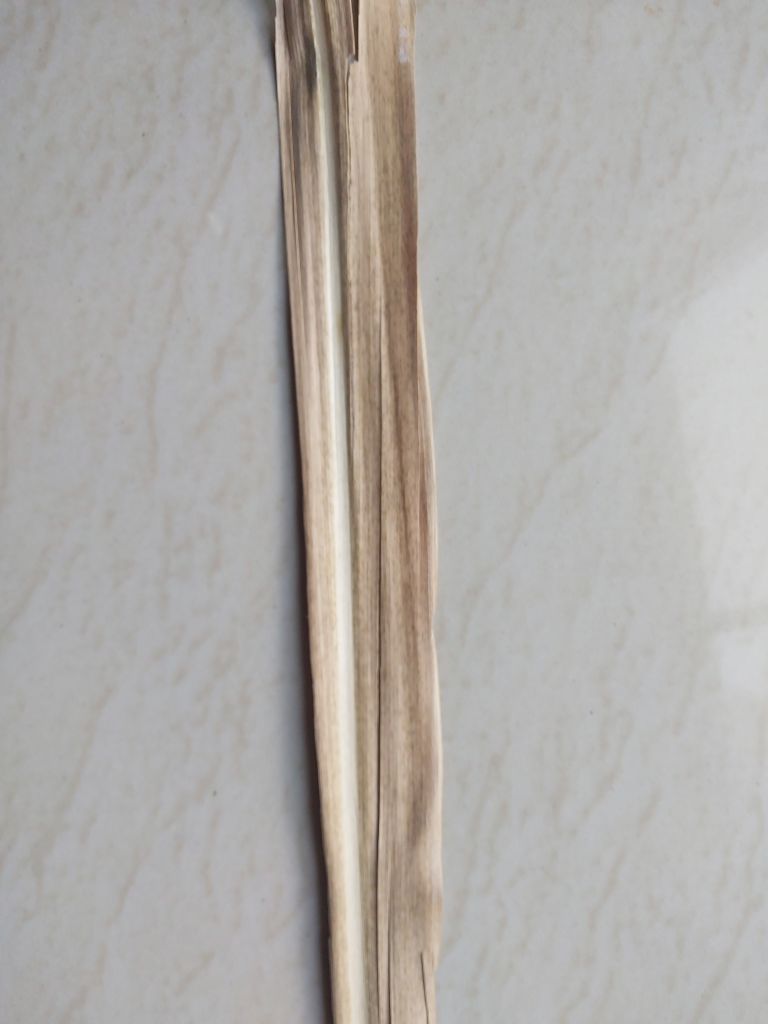
Label: Dried